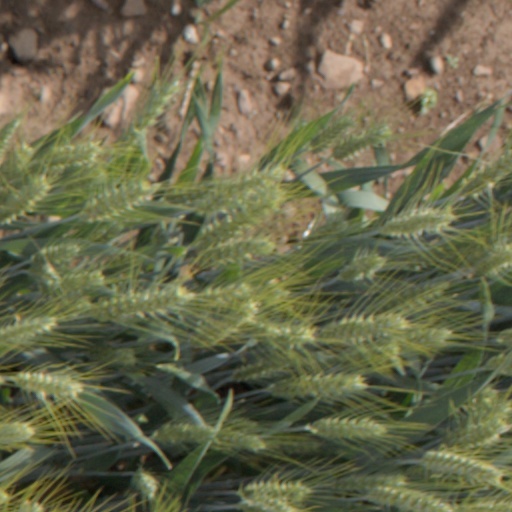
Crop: wheat